Radio masts and towers

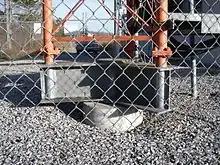
A radio mast base showing how virtually all lateral support is provided by the guy-wires

The terms "mast" and "tower" are often used interchangeably. However, in structural engineering terms, a tower is a self-supporting or cantilevered structure, while a mast is held up by stays or guy-wires.